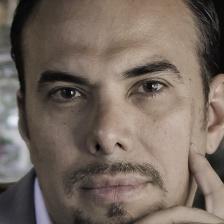
Label: faces